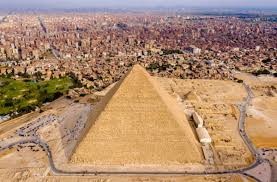
Landmark: Pyramids of Giza